Earth science

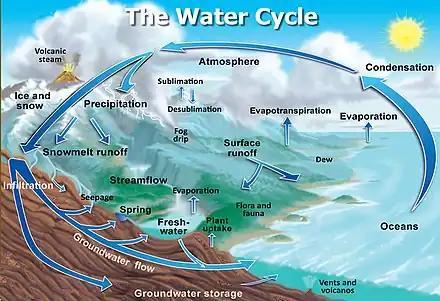
Movement of water through the water cycle

Hydrology is the study of the hydrosphere and the movement of water on Earth. It emphasizes the study of how humans use and interact with freshwater supplies. Study of water's movement is closely related to geomorphology and other branches of Earth science. Applied hydrology involves engineering to maintain aquatic environments and distribute water supplies. Subdisciplines of hydrology include oceanography, hydrogeology, ecohydrology, and glaciology. Oceanography is the study of oceans. Hydrogeology is the study of groundwater. It includes the mapping of groundwater supplies and the analysis of groundwater contaminants. Applied hydrogeology seeks to prevent contamination of groundwater and mineral springs and make it available as drinking water. The earliest exploitation of groundwater resources dates back to 3000 BC, and hydrogeology as a science was developed by hydrologists beginning in the 17th century. Ecohydrology is the study of ecological systems in the hydrosphere. It can be divided into the physical study of aquatic ecosystems and the biological study of aquatic organisms. Ecohydrology includes the effects that organisms and aquatic ecosystems have on one another as well as how these ecosystems are affected by humans. Glaciology is the study of the cryosphere, including glaciers and coverage of the Earth by ice and snow. Concerns of glaciology include access to glacial freshwater, mitigation of glacial hazards, obtaining resources that exist beneath frozen land, and addressing the effects of climate change on the cryosphere.